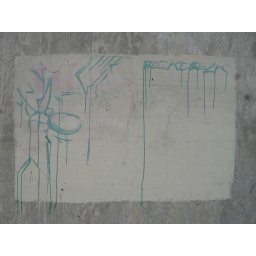
tate walking tour - down great suffolk street, though i think the tate sign above might have been the artwork